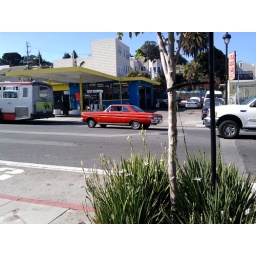
right by my house, i want this little cute car :(